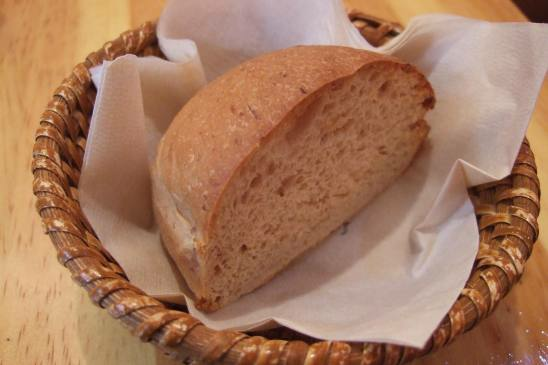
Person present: No